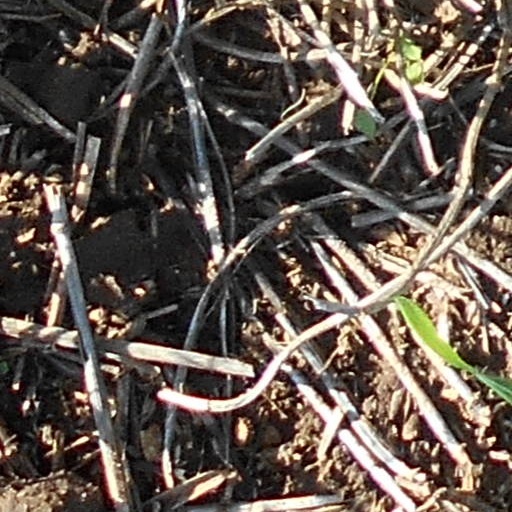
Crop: wheat